Jamelia

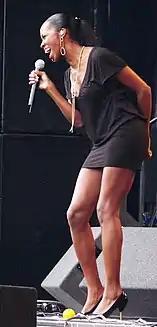
Jamelia in 2007.

Following the birth of her second daughter, Tiani, in 2005, Jamelia began recording her third album, "Walk with Me". Its lead single, "Something About You", was released in late 2006 and described as "less R&B, more experimental", with Popjustice hailing it as "an incredible pop single". The single became Jamelia's first to enter the charts solely on download sales alone, debuting at number 28, rising to number nine almost a month later following the physical release. "Walk with Me" was released shortly after and drew critical praise, with many critics claiming that it marked a significant turn in the singer's career as she moved from R&B to pop/rock.